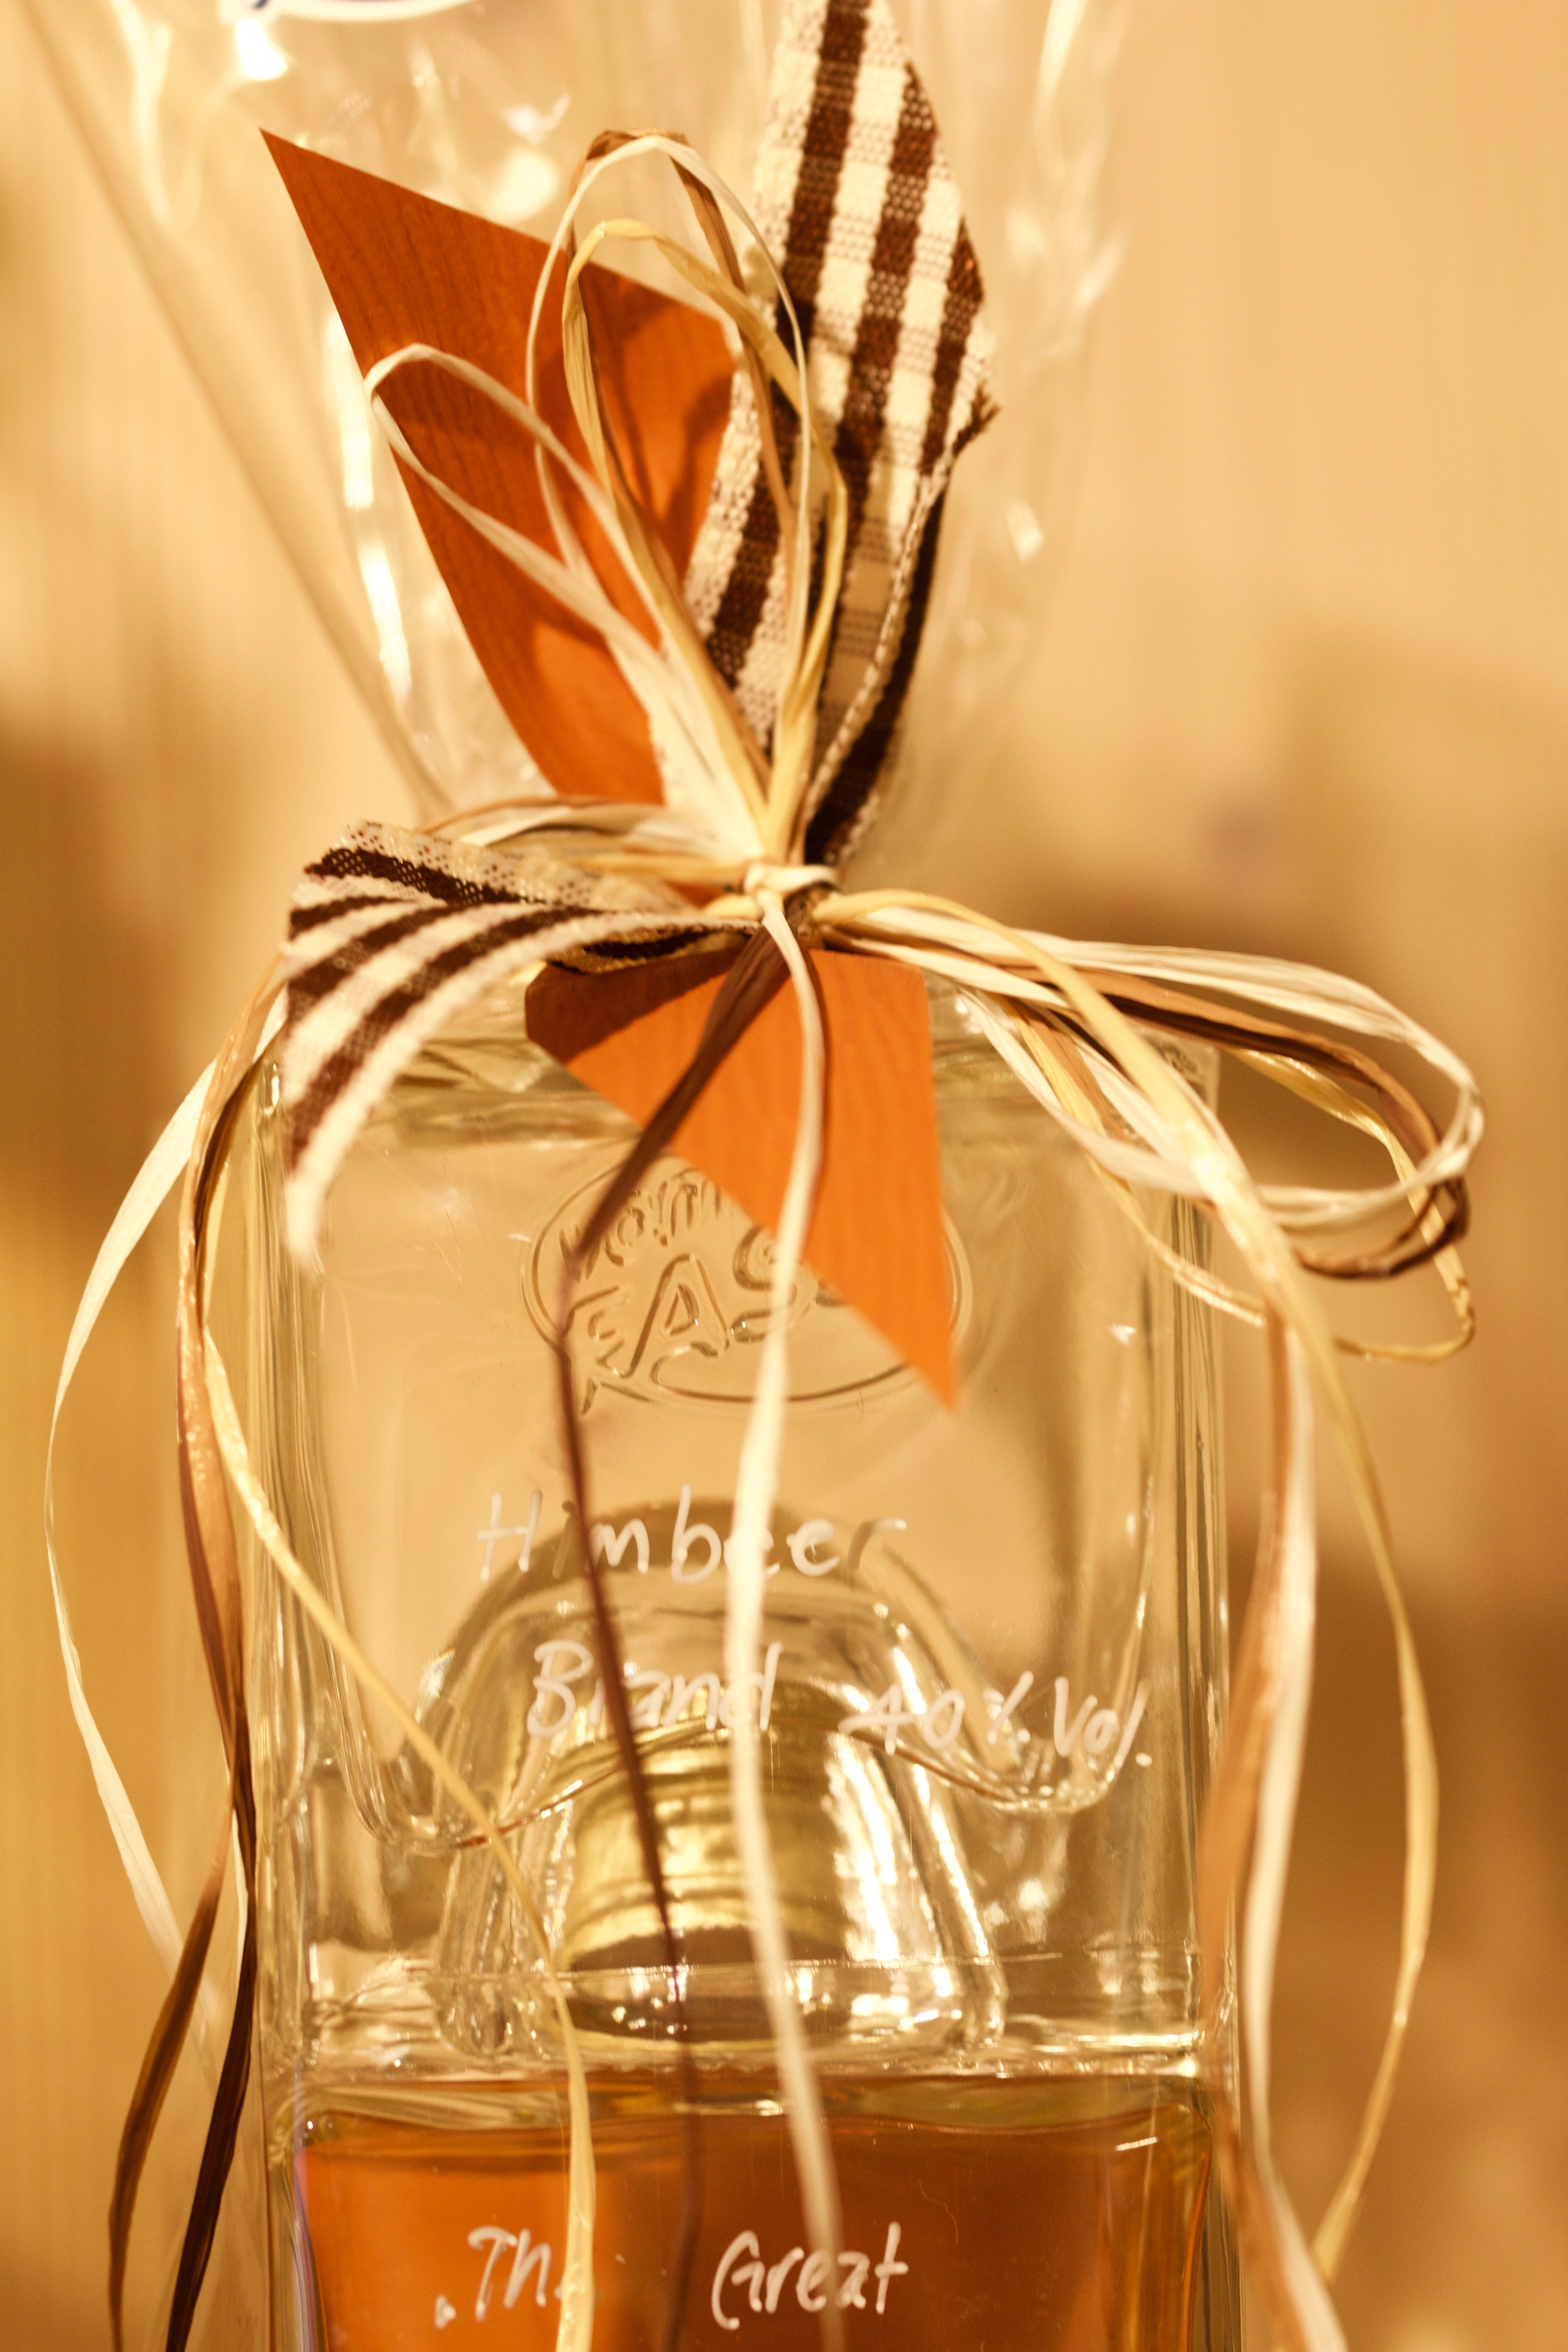
gift, decoration, food, bottle, slide, packaging, gloss, flavor, grass family